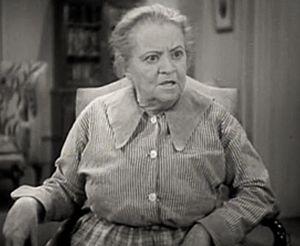
Agnes « Aggie » Herring est une actrice américaine, née le 4 février 1876 à San Francisco, morte le 28 octobre 1939 à Santa Monica.